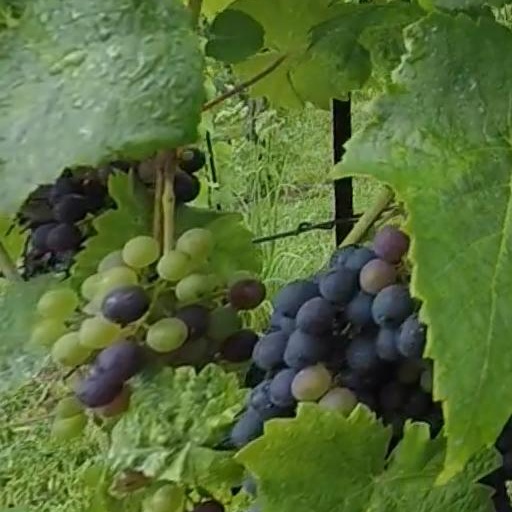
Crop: grape